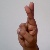
The image shows a hand gesture representing the letter 'R' in Indian Sign Language.